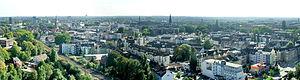
Bochum est une ville d'Allemagne dans le Land de Rhénanie-du-Nord-Westphalie dans la région de la Ruhr. Sixième plus grande ville du Land, deuxième plus grande ville de Westphalie et l'une des vingt plus grandes villes d’Allemagne, Bochum fait partie du district administratif d'Arnsberg comme Dortmund, Hagen, Hamm et Herne.